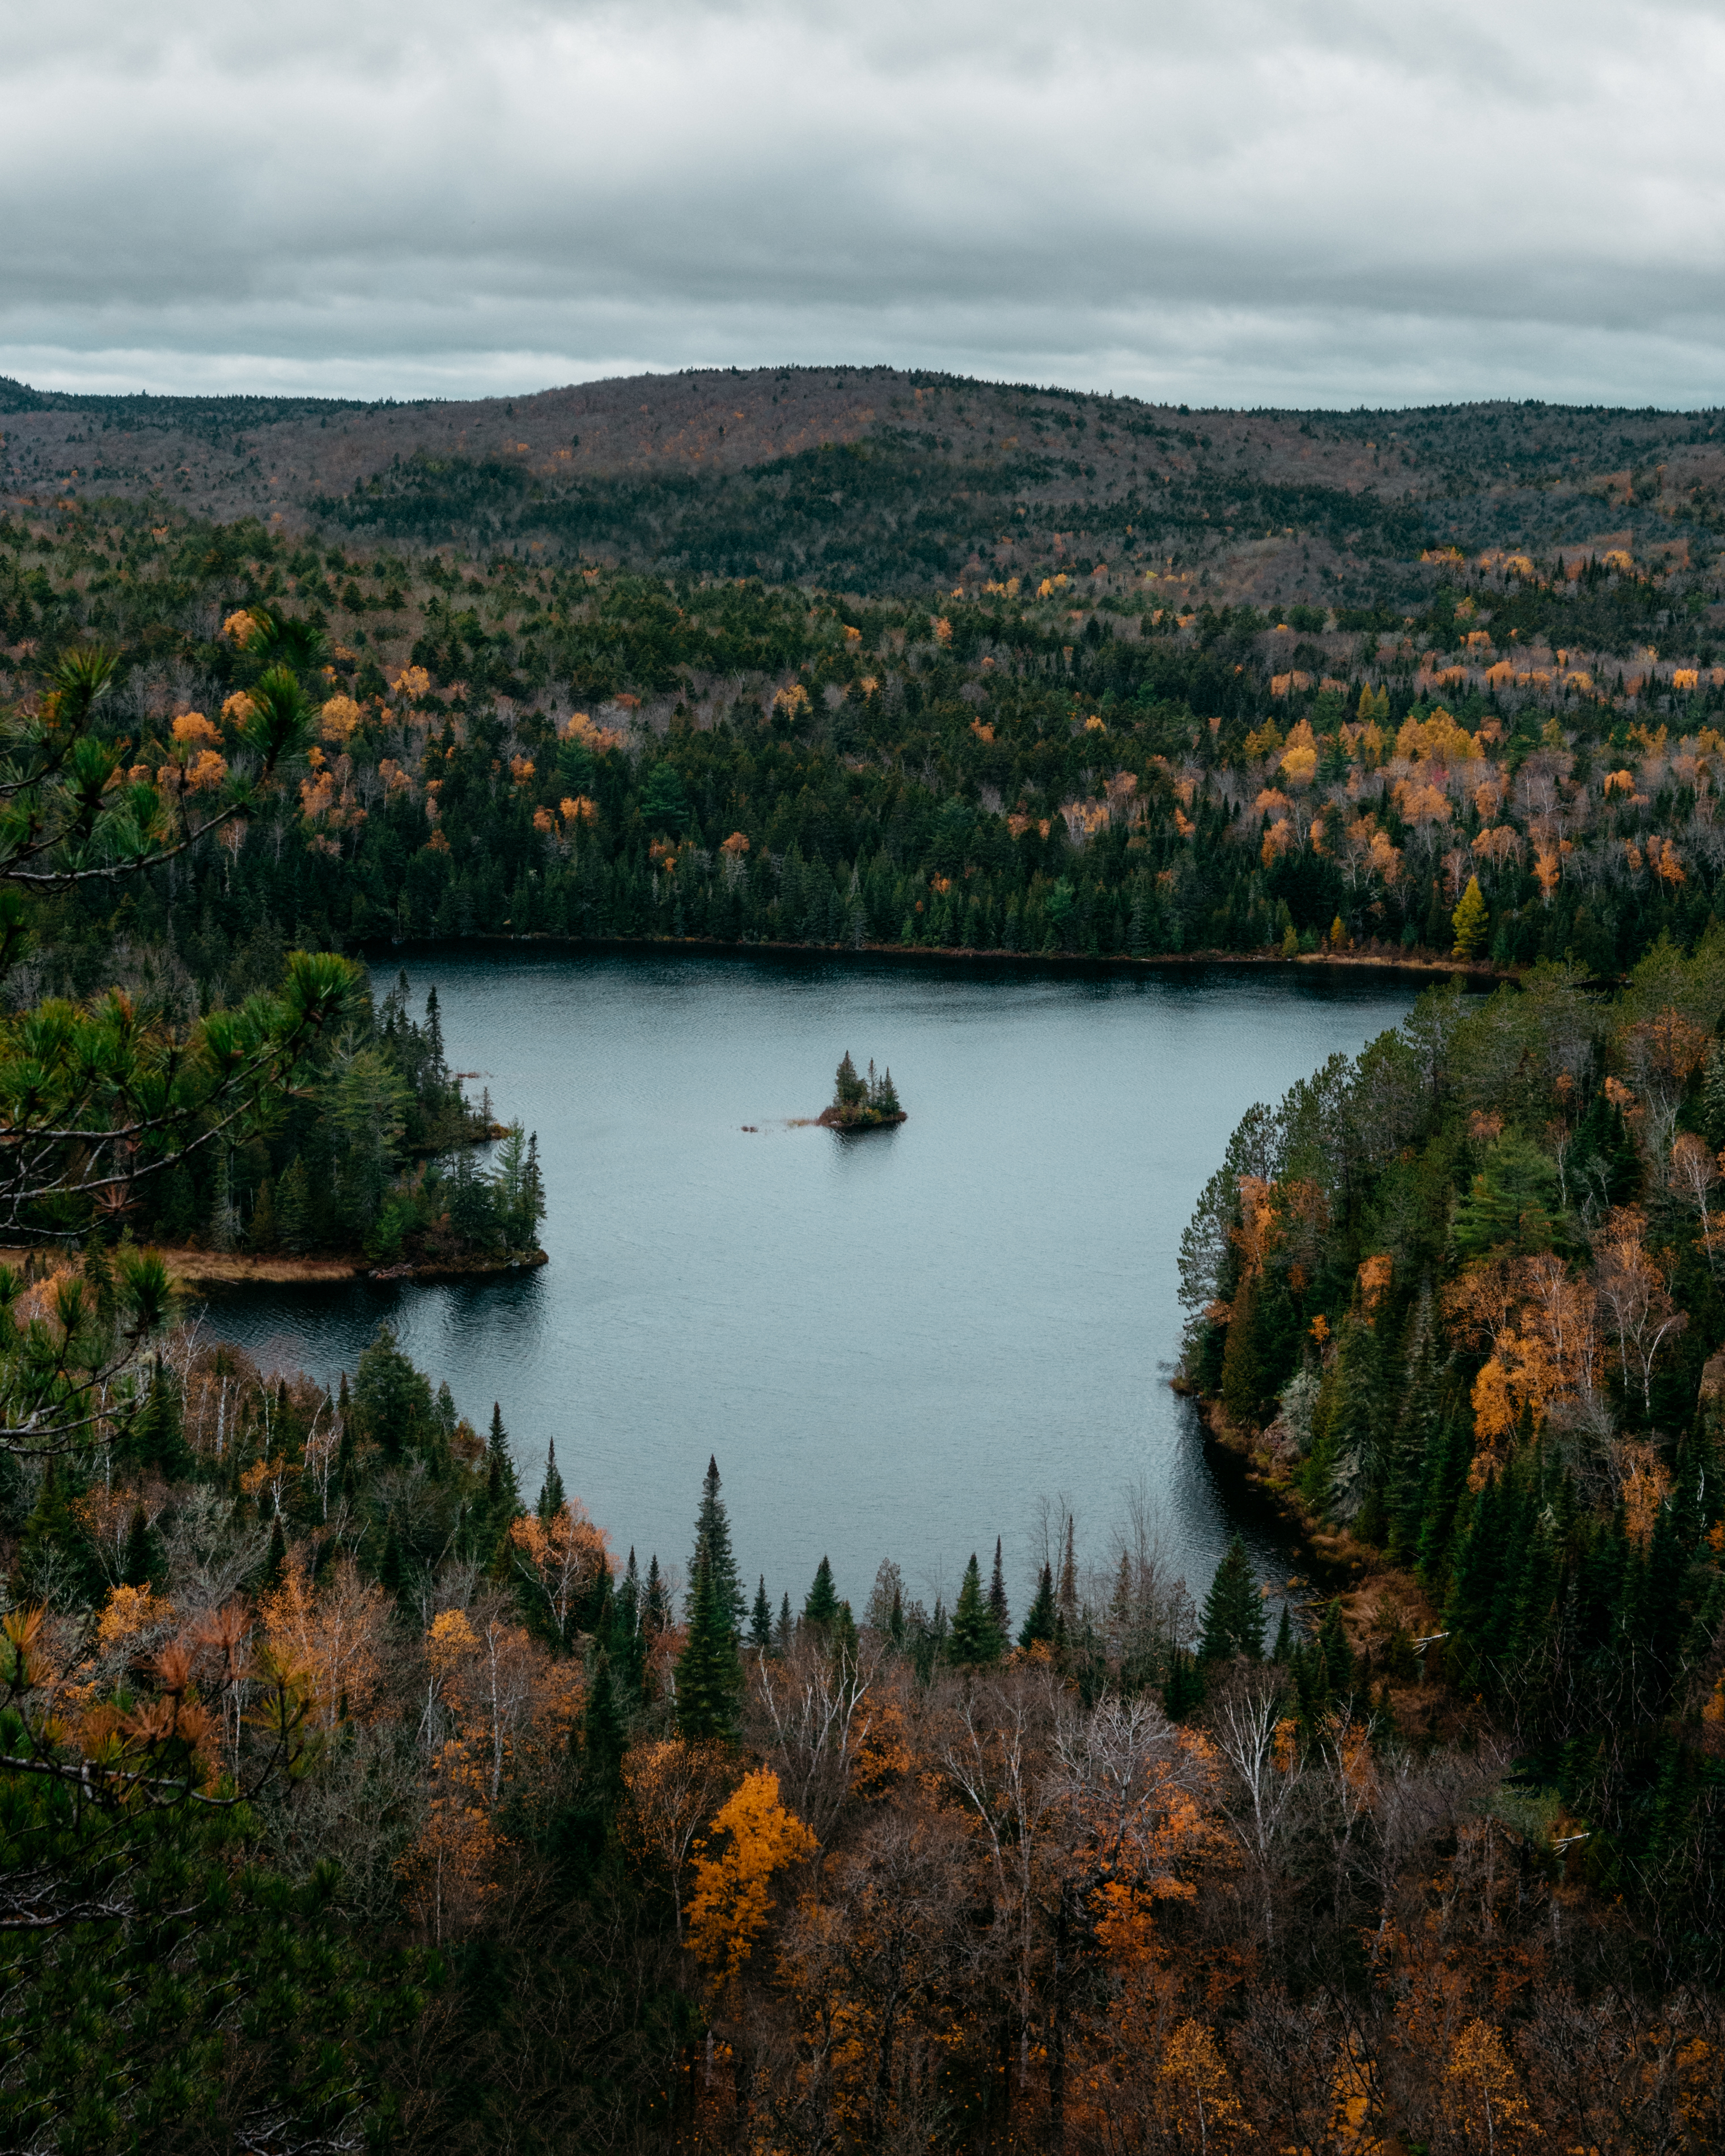
body of water, nature, water, leaf, sky, lake, reservoir, loch, wilderness, tree, reflection, river, autumn, shore, landscape, highland, bay, tarn, cloud, inlet, sea, state park, national park, hill, plant, lake district, mountain, evening, coastal and oceanic landforms, fell, coast, forest